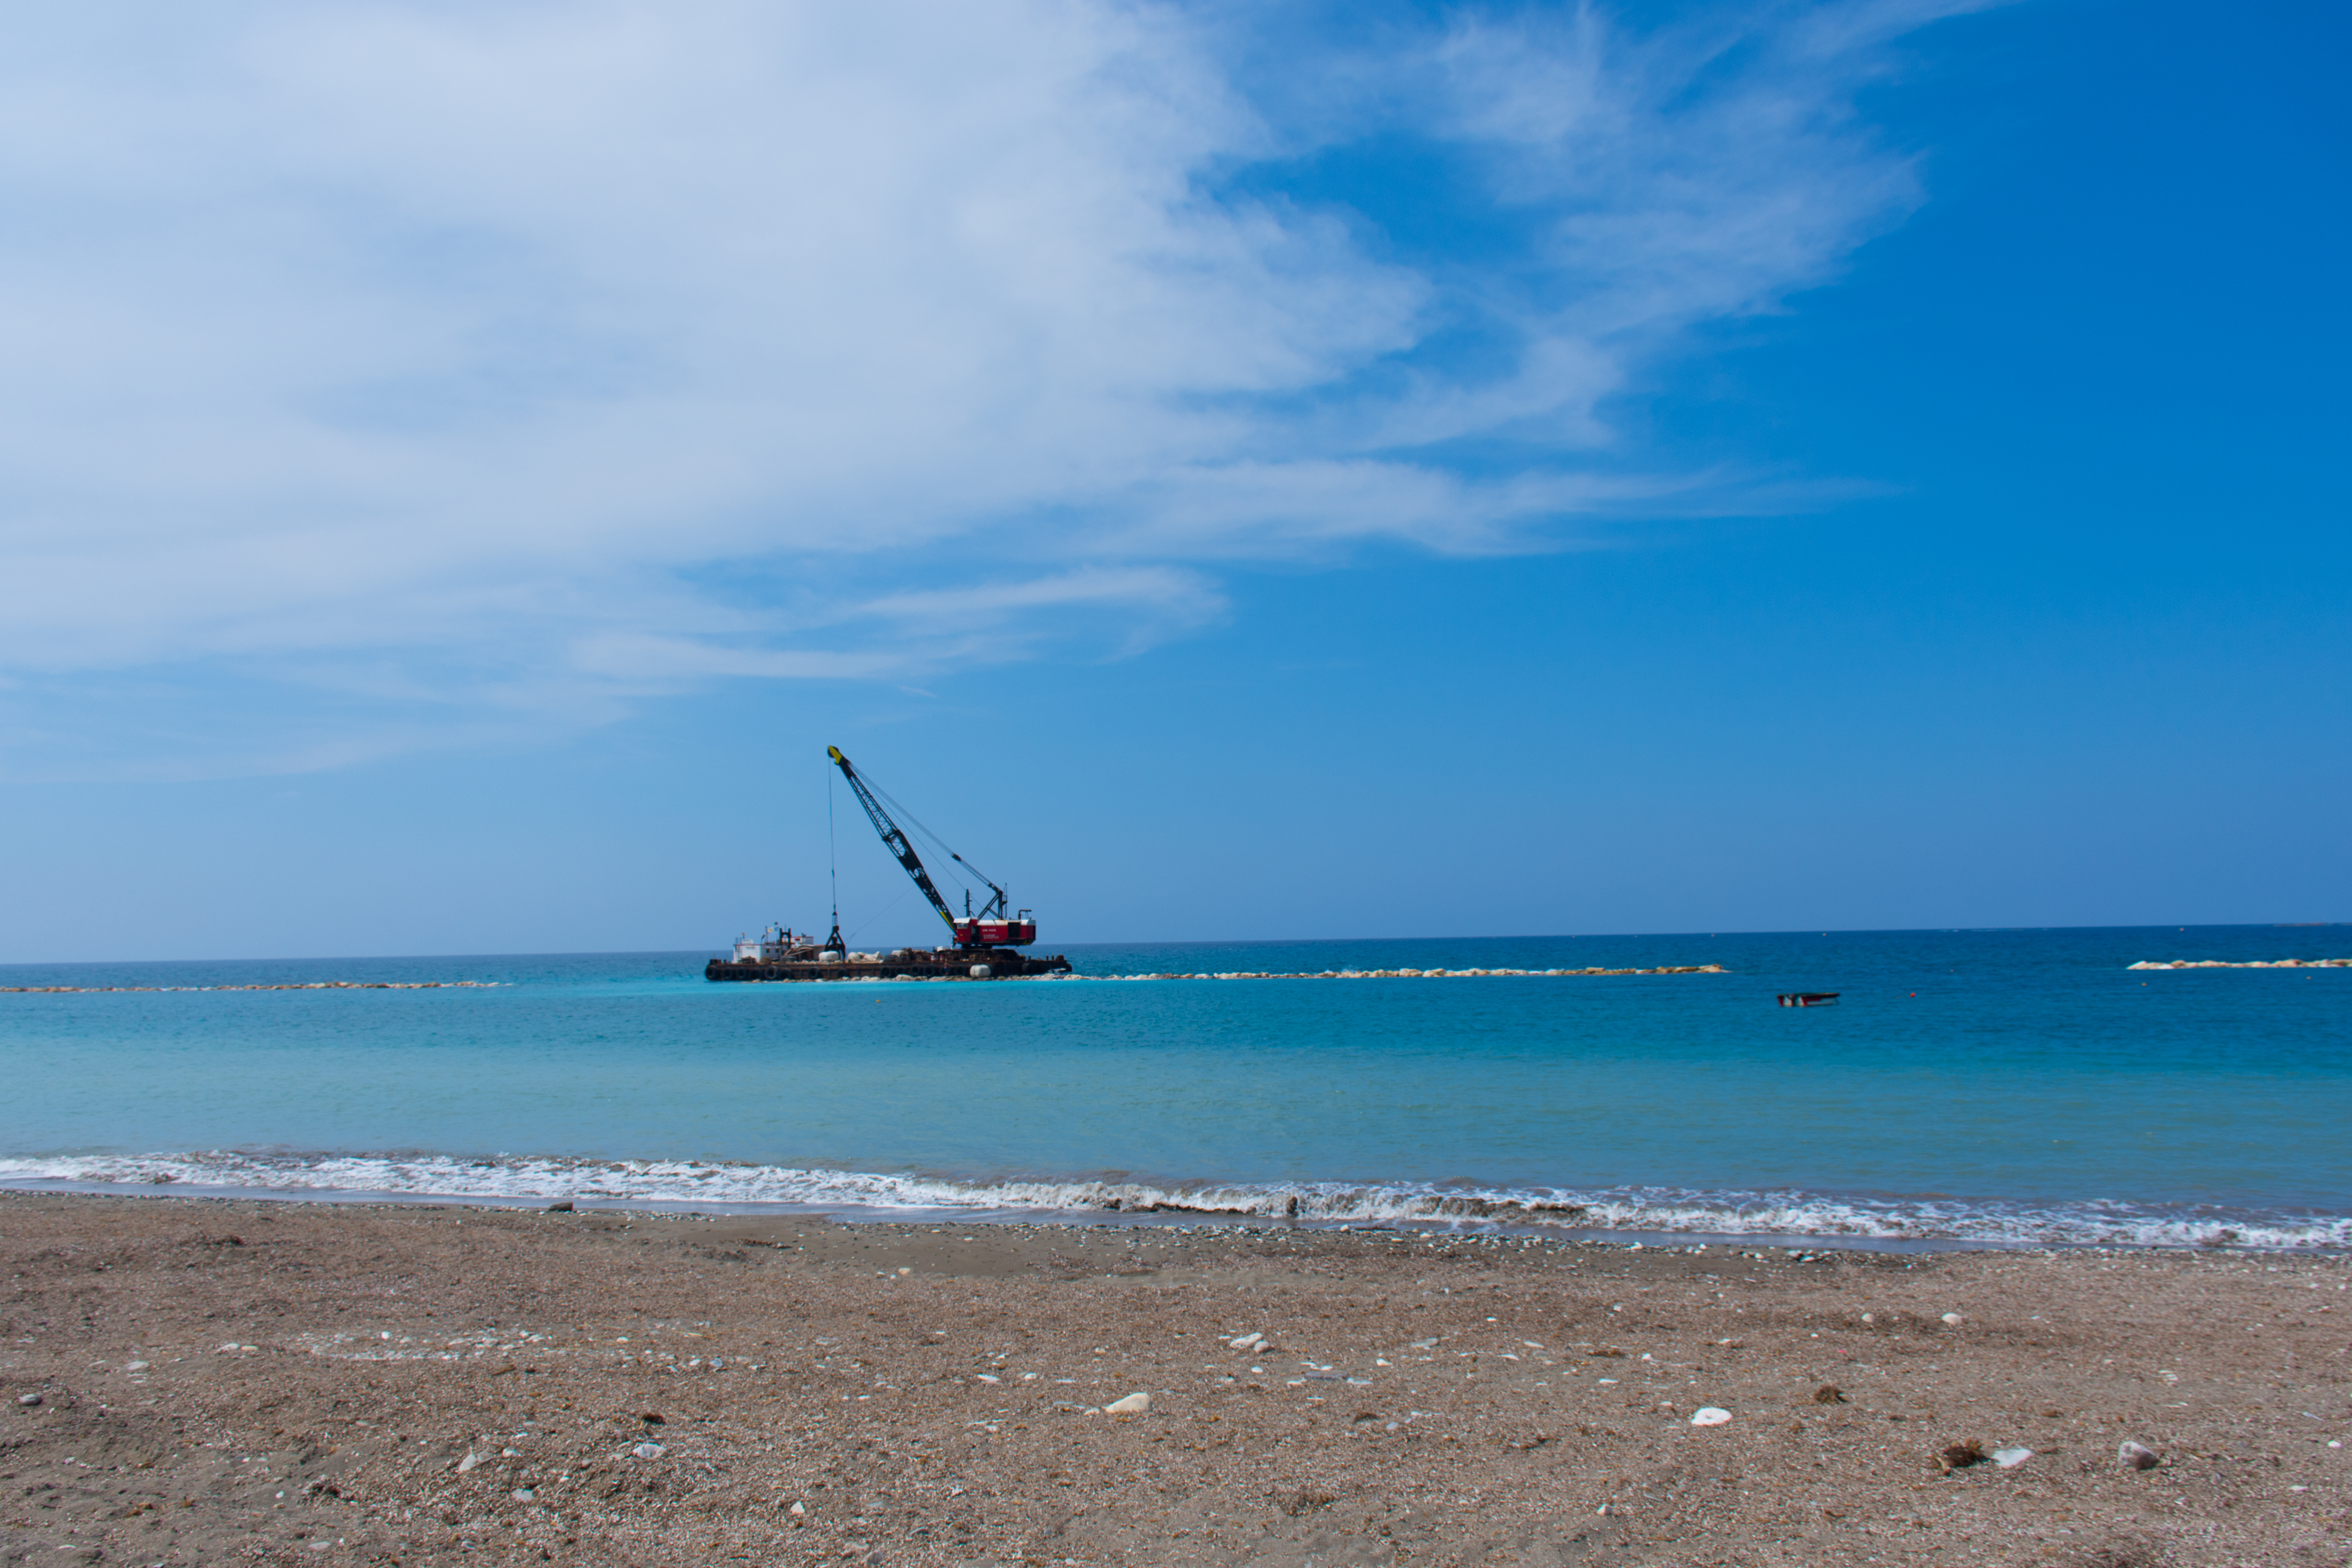
nature, sky landscape, sea, ocean, mediterranean, beach, cyprus, paphos, coastal and oceanic landforms, body of water, sky, shore, coast, horizon, cloud, vacation, calm, wind wave, water, boat, sand, wave, island